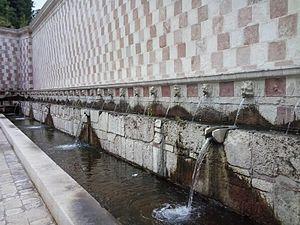
L’Aquila ['la:kwila] est une ville italienne d'environ 69 400 habitants, chef-lieu de la province homonyme et capitale de la région des Abruzzes.